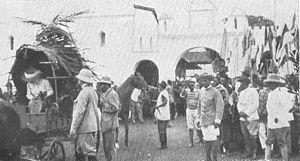
Charles Atangana, né vers 1883 à Yaoundé et mort le 1ᵉʳ septembre 1943 à Mvolyé, est le dernier grand chef des Ewondos du Cameroun. Charles Atangana est une personnalité controversée de cet État.